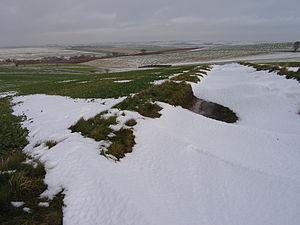
Les Wolds du Yorkshire sont un massif de petites collines des comtés du Yorkshire de l'Est et du Yorkshire du Nord, dans le Nord-Est de l’Angleterre. Ce nom est aussi celui du district où elles se situent.